Balete Drive

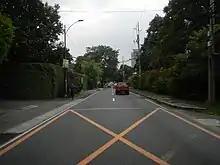
Balete Drive at its intersection with Ohio Street, looking south towards Bougainvilla Street

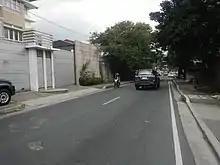
Balete Drive looking south towards Aurora Boulevard

Balete Drive connects the long span between Eulogio Rodriguez Sr. Avenue and Nicanor Domingo Street in New Manila, Quezon City. The Balete Drive corner at E. Rodriguez is a bustling business area hosting fast food and other establishments.